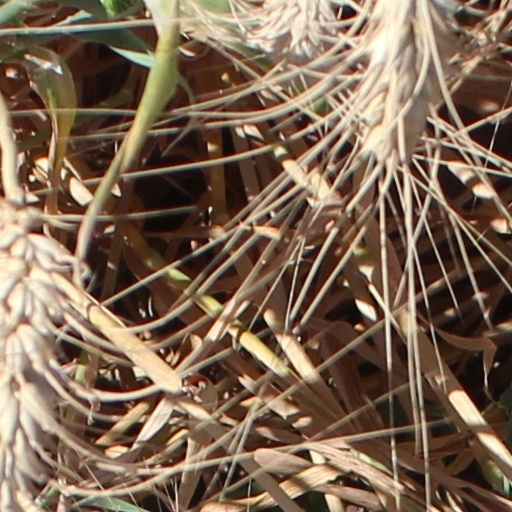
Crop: wheat